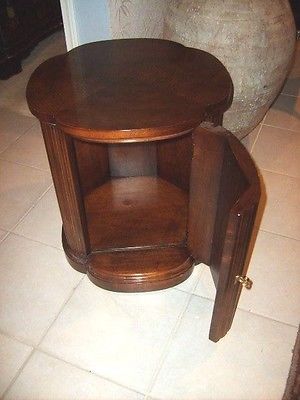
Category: table